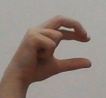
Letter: thal